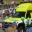
Label: ambulance